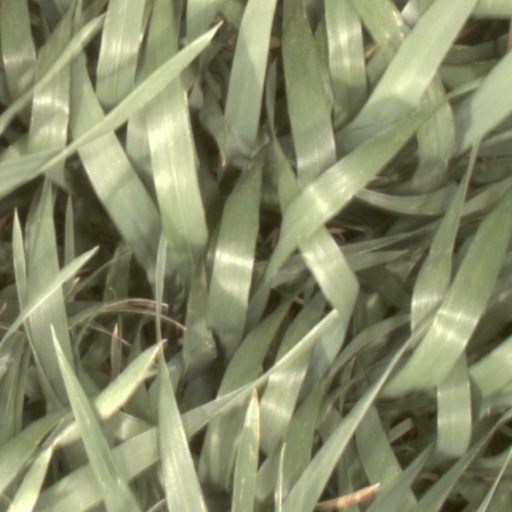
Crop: wheat